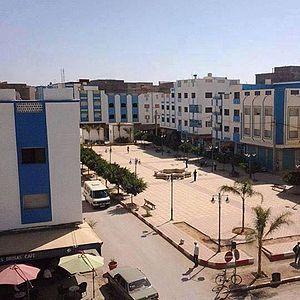
Ben Taïeb parfois orthographié Ben Tayeb, anciennement appelé Aït Oulichek ou encore Aït Oulich en langue berbère, est une ville du Maroc située dans le Rif. Elle dépend de la province de Driouch et, jusqu'à la création de cette province, en 2009, faisait partie de la province de Nador. Elle est le chef-lieu de la tribu berbère des AÏt Oulichek.